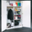
Label: wardrobe